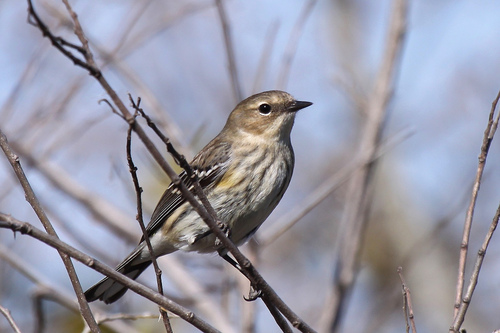
small bird with black and white belly feathers and a small black beaka small bird with little beck, and dull colored body.
the brown bird has white wingbars with a brown crown and a short black beak.
this small bird has a short black bill, a white belly & breast, and two white wingbars.
this little bird has a speckled belly and breast with a gray wing and white wingbar.
this bird has a brown crown, that slowly fades into an offwhite belly that has hints of yellow.
this bird has a white and black breast, a gray crown, and a short bill.
this bird is white, brown, and black in color, with a sharp black beak.
this bird has a brown crown, brown primaries, and a grey belly.
a small bird with a white and gray coloration and a gray beak.
Species: Myrtle Warbler